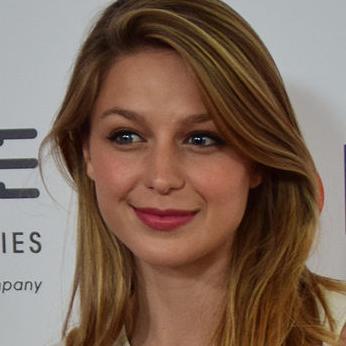
Age: 26